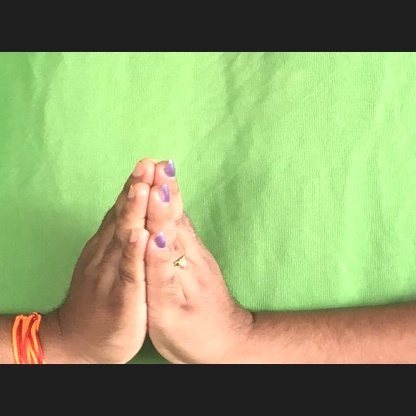
Mudra: Anjali